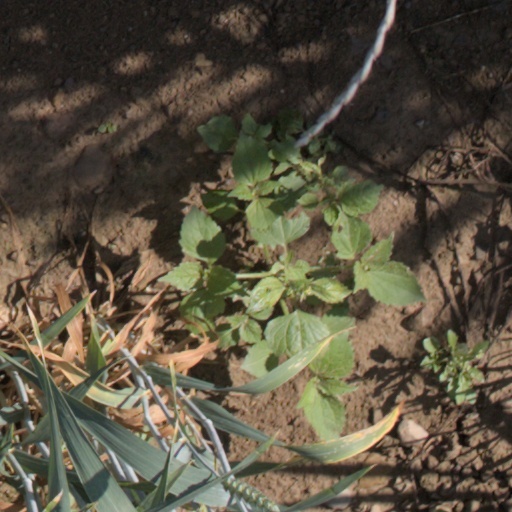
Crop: wheat